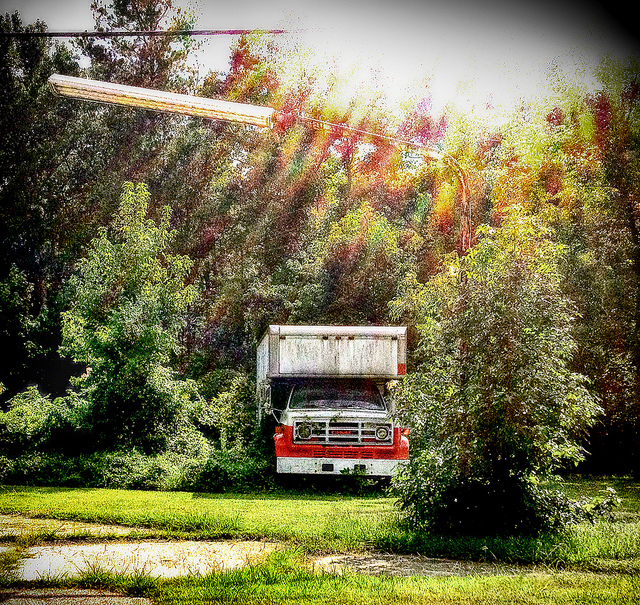
A truck that is parked among some trees.

a truck with a camper sits parked in some vegetation

A truck is parked near some trees in a grassy area.

A fire truck drives out of a forest into a clearing.

A old truck sitting in the middle of the forest.